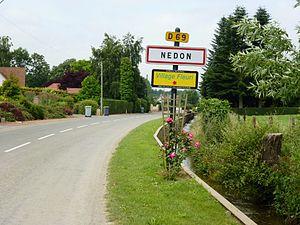
Nédon est une commune française située dans le département du Pas-de-Calais en région Hauts-de-France.